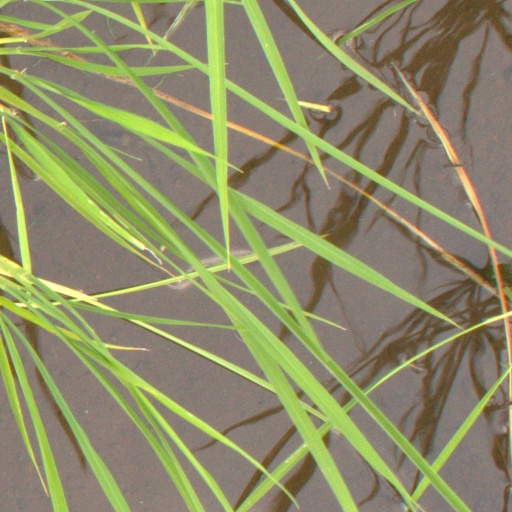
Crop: rice